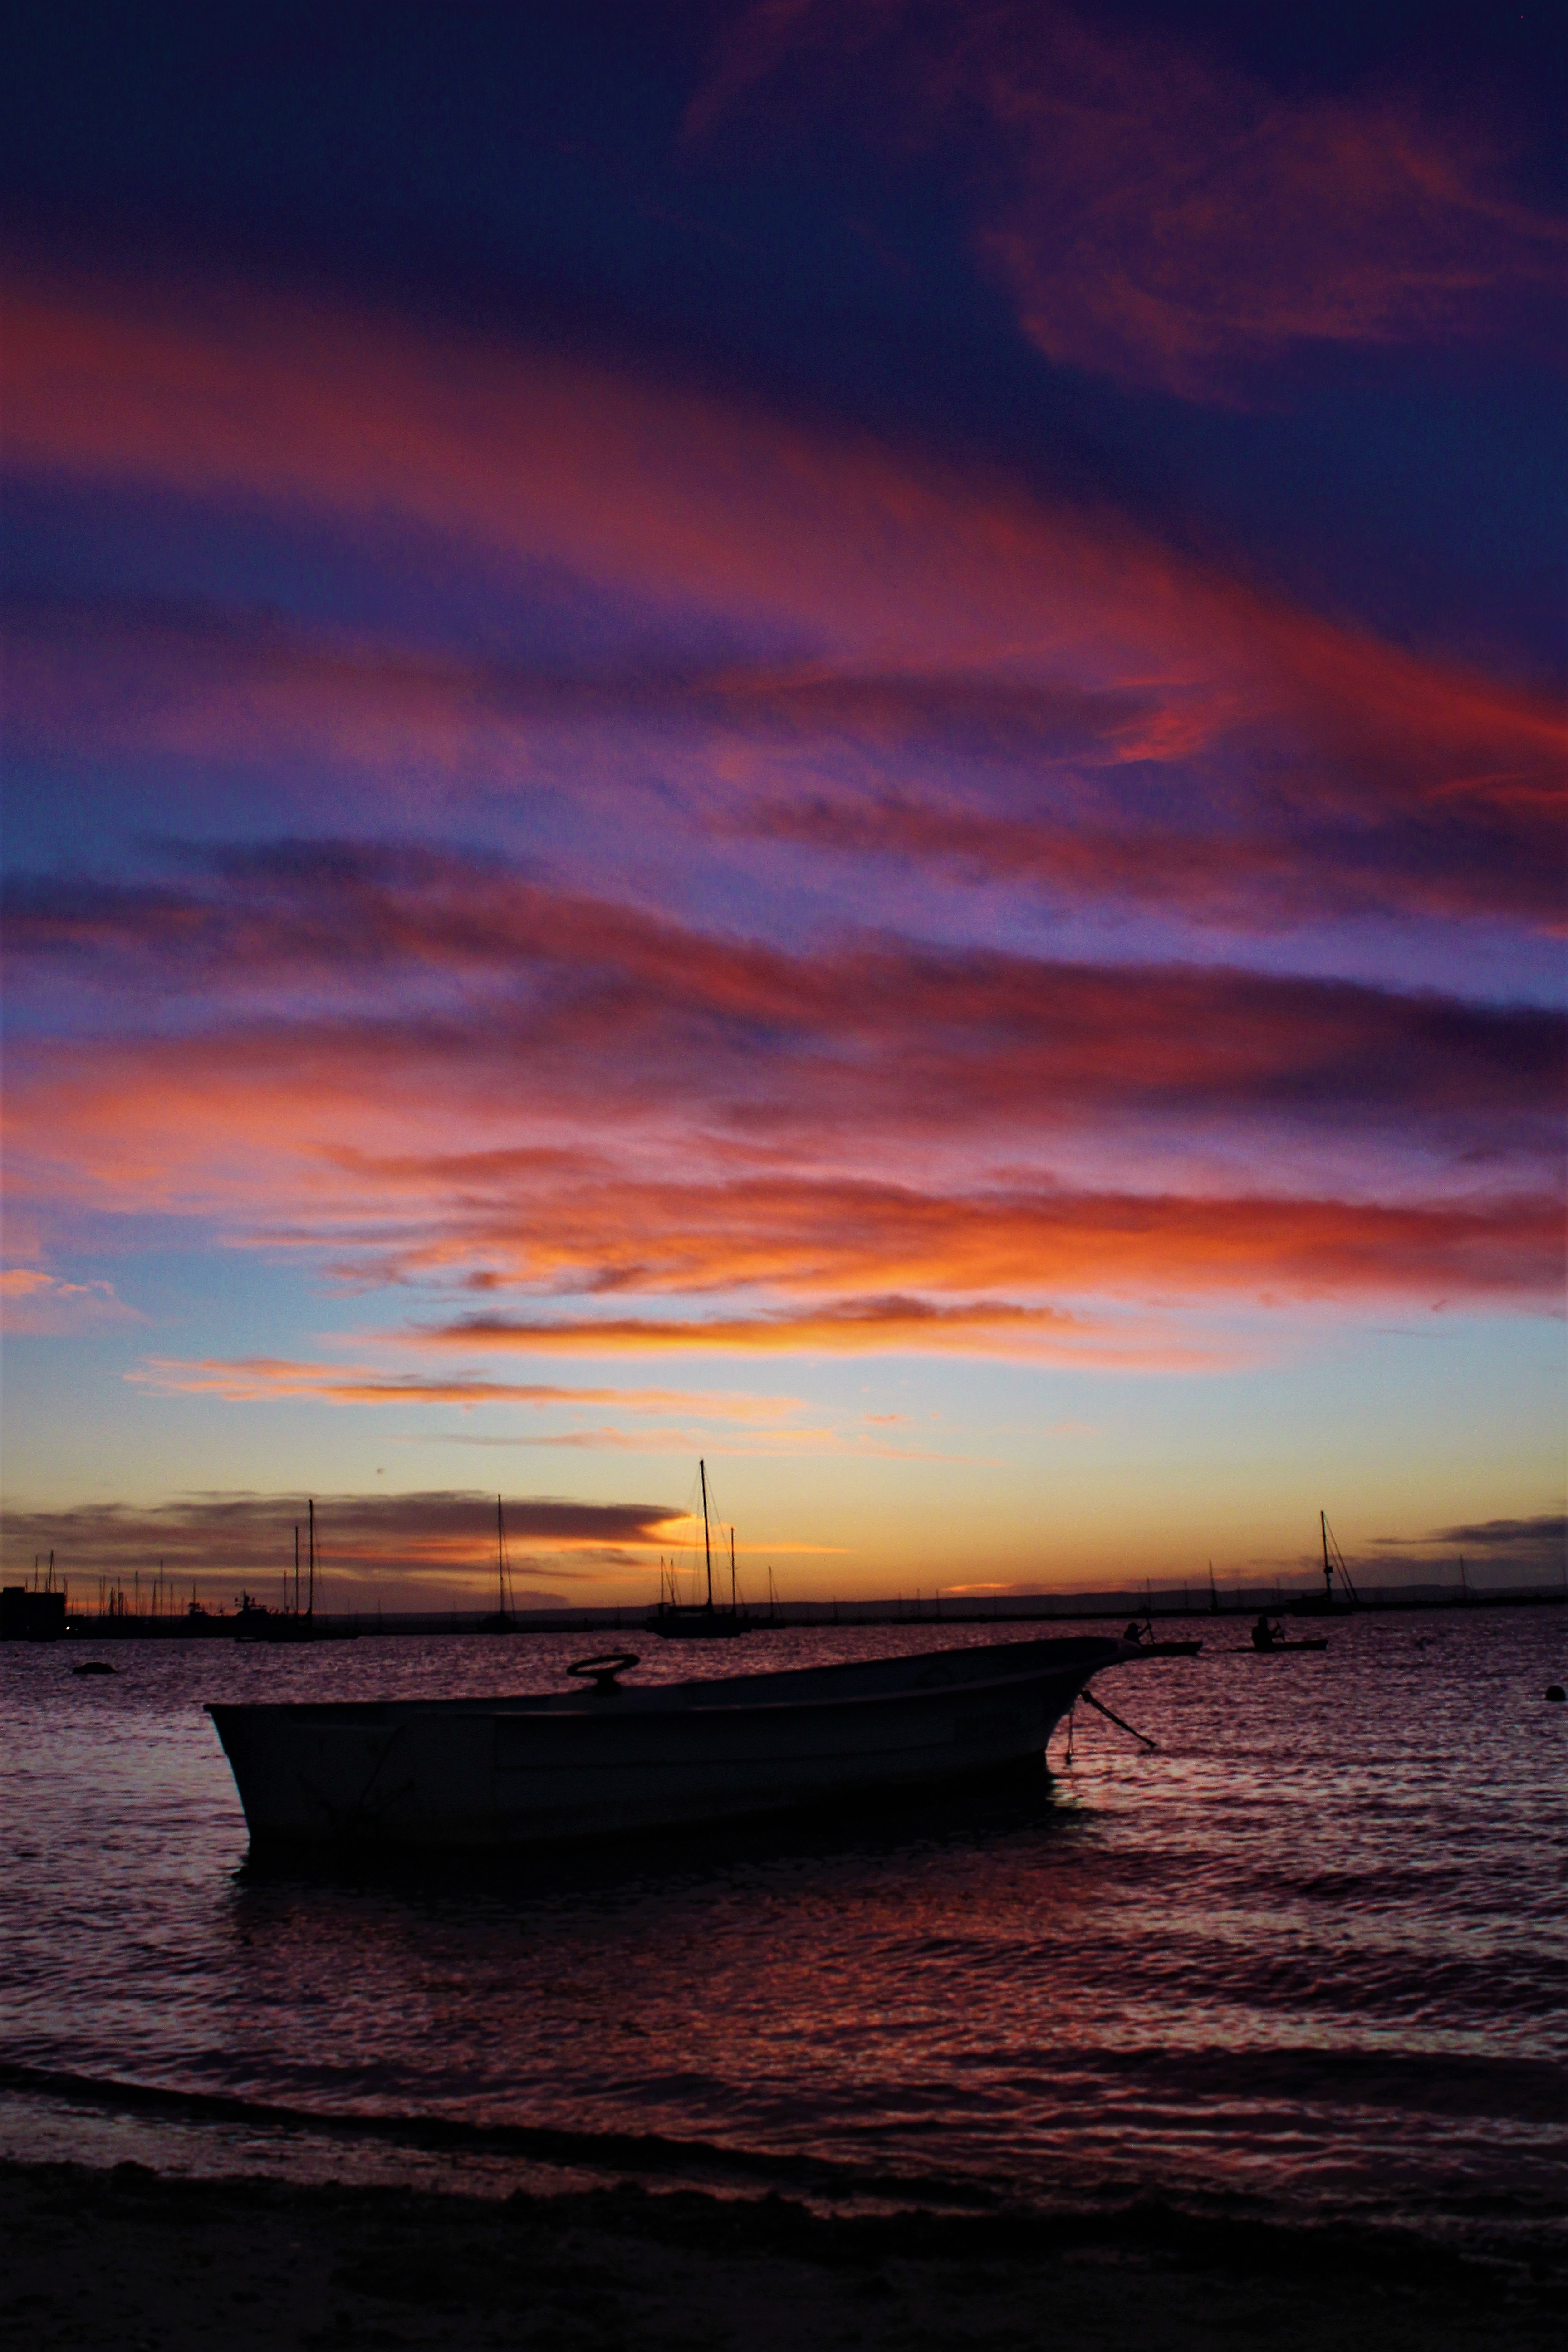
natural, cloud, water, sky, boat, water resources, atmosphere, watercraft, afterglow, dusk, sunset, sunlight, sunrise, red sky at morning, lake, cumulus, landscape, horizon, vehicle, waterway, ship, calm, wind wave, shore, naval architecture, water transportation, sun, dawn, coast, reflection, channel, ocean, sound, evening, wave, loch, natural landscape, wood, astronomical object, boats and boating equipment and supplies, bay, inlet, art, tide, sea, river